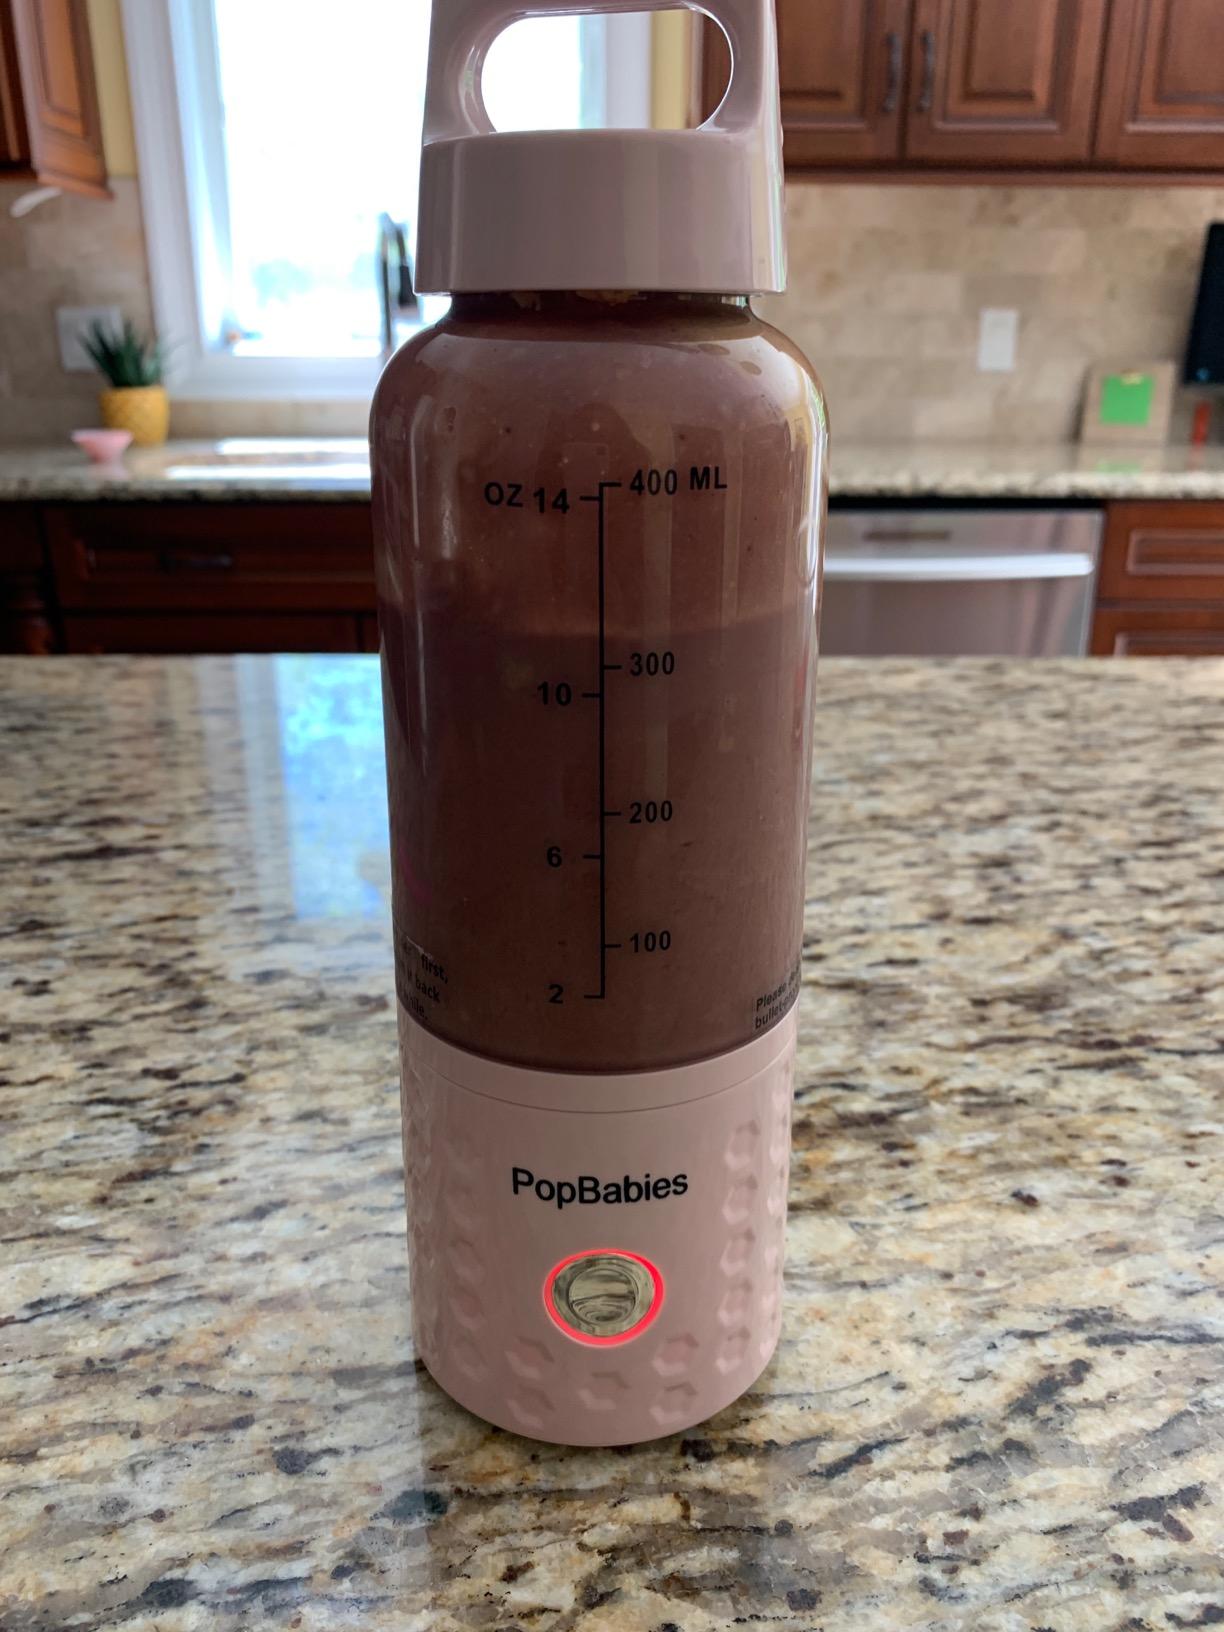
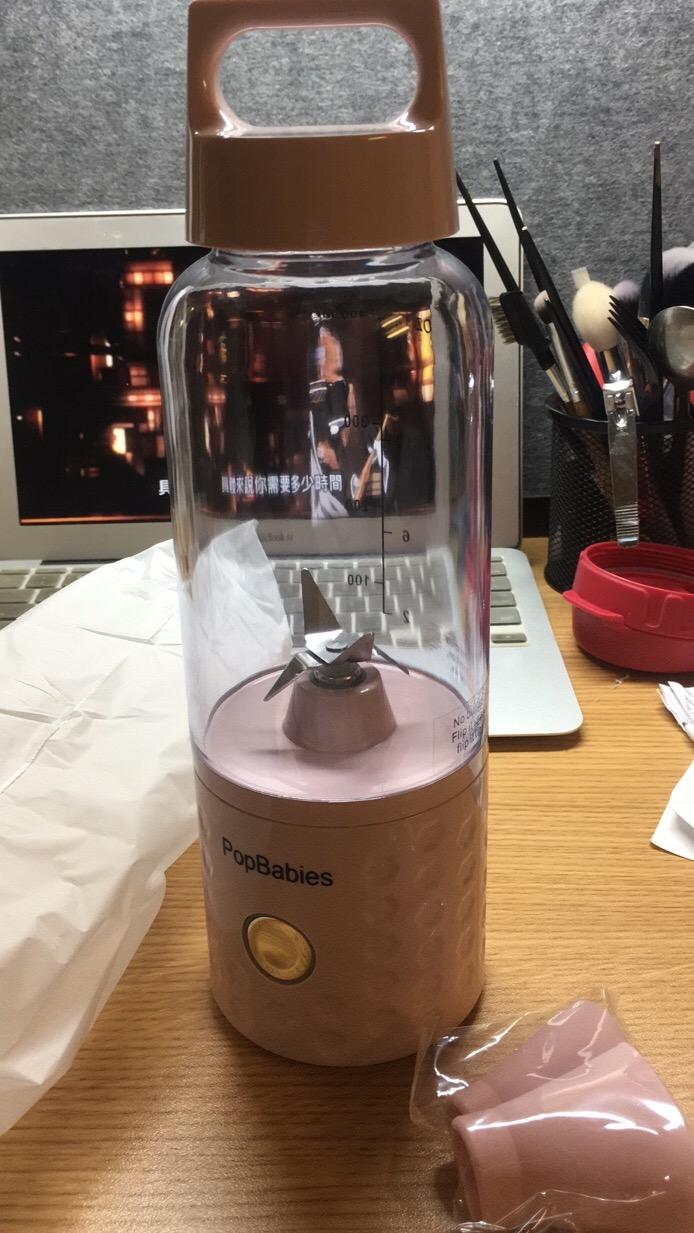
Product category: items_blender
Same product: yes